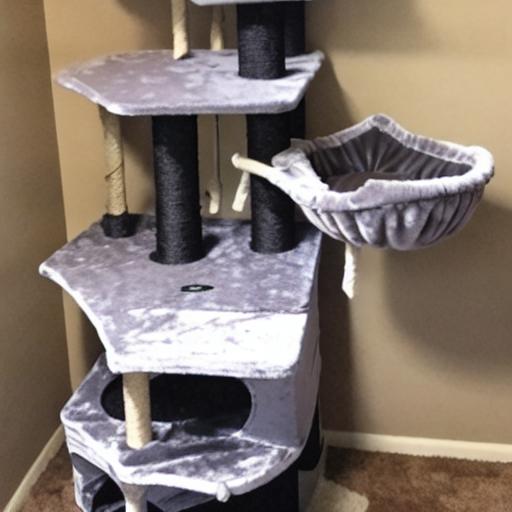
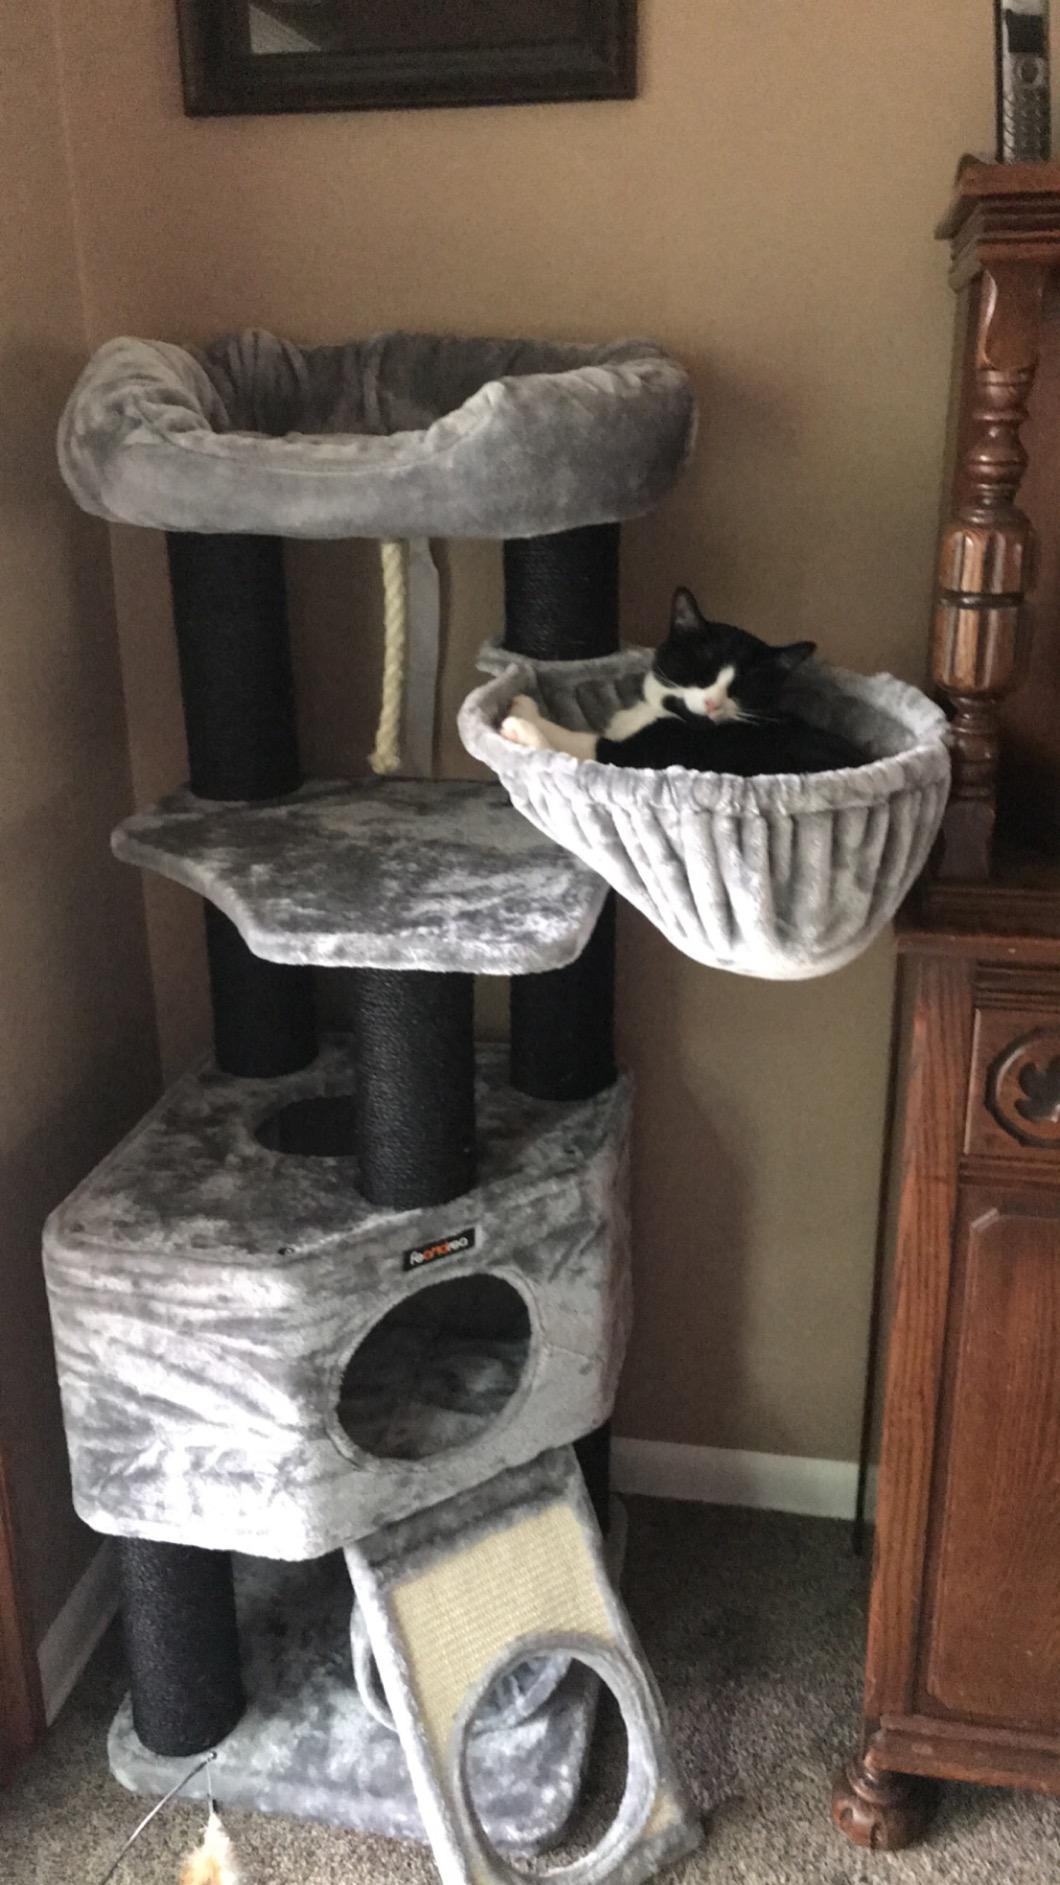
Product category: items_cat tree
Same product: no